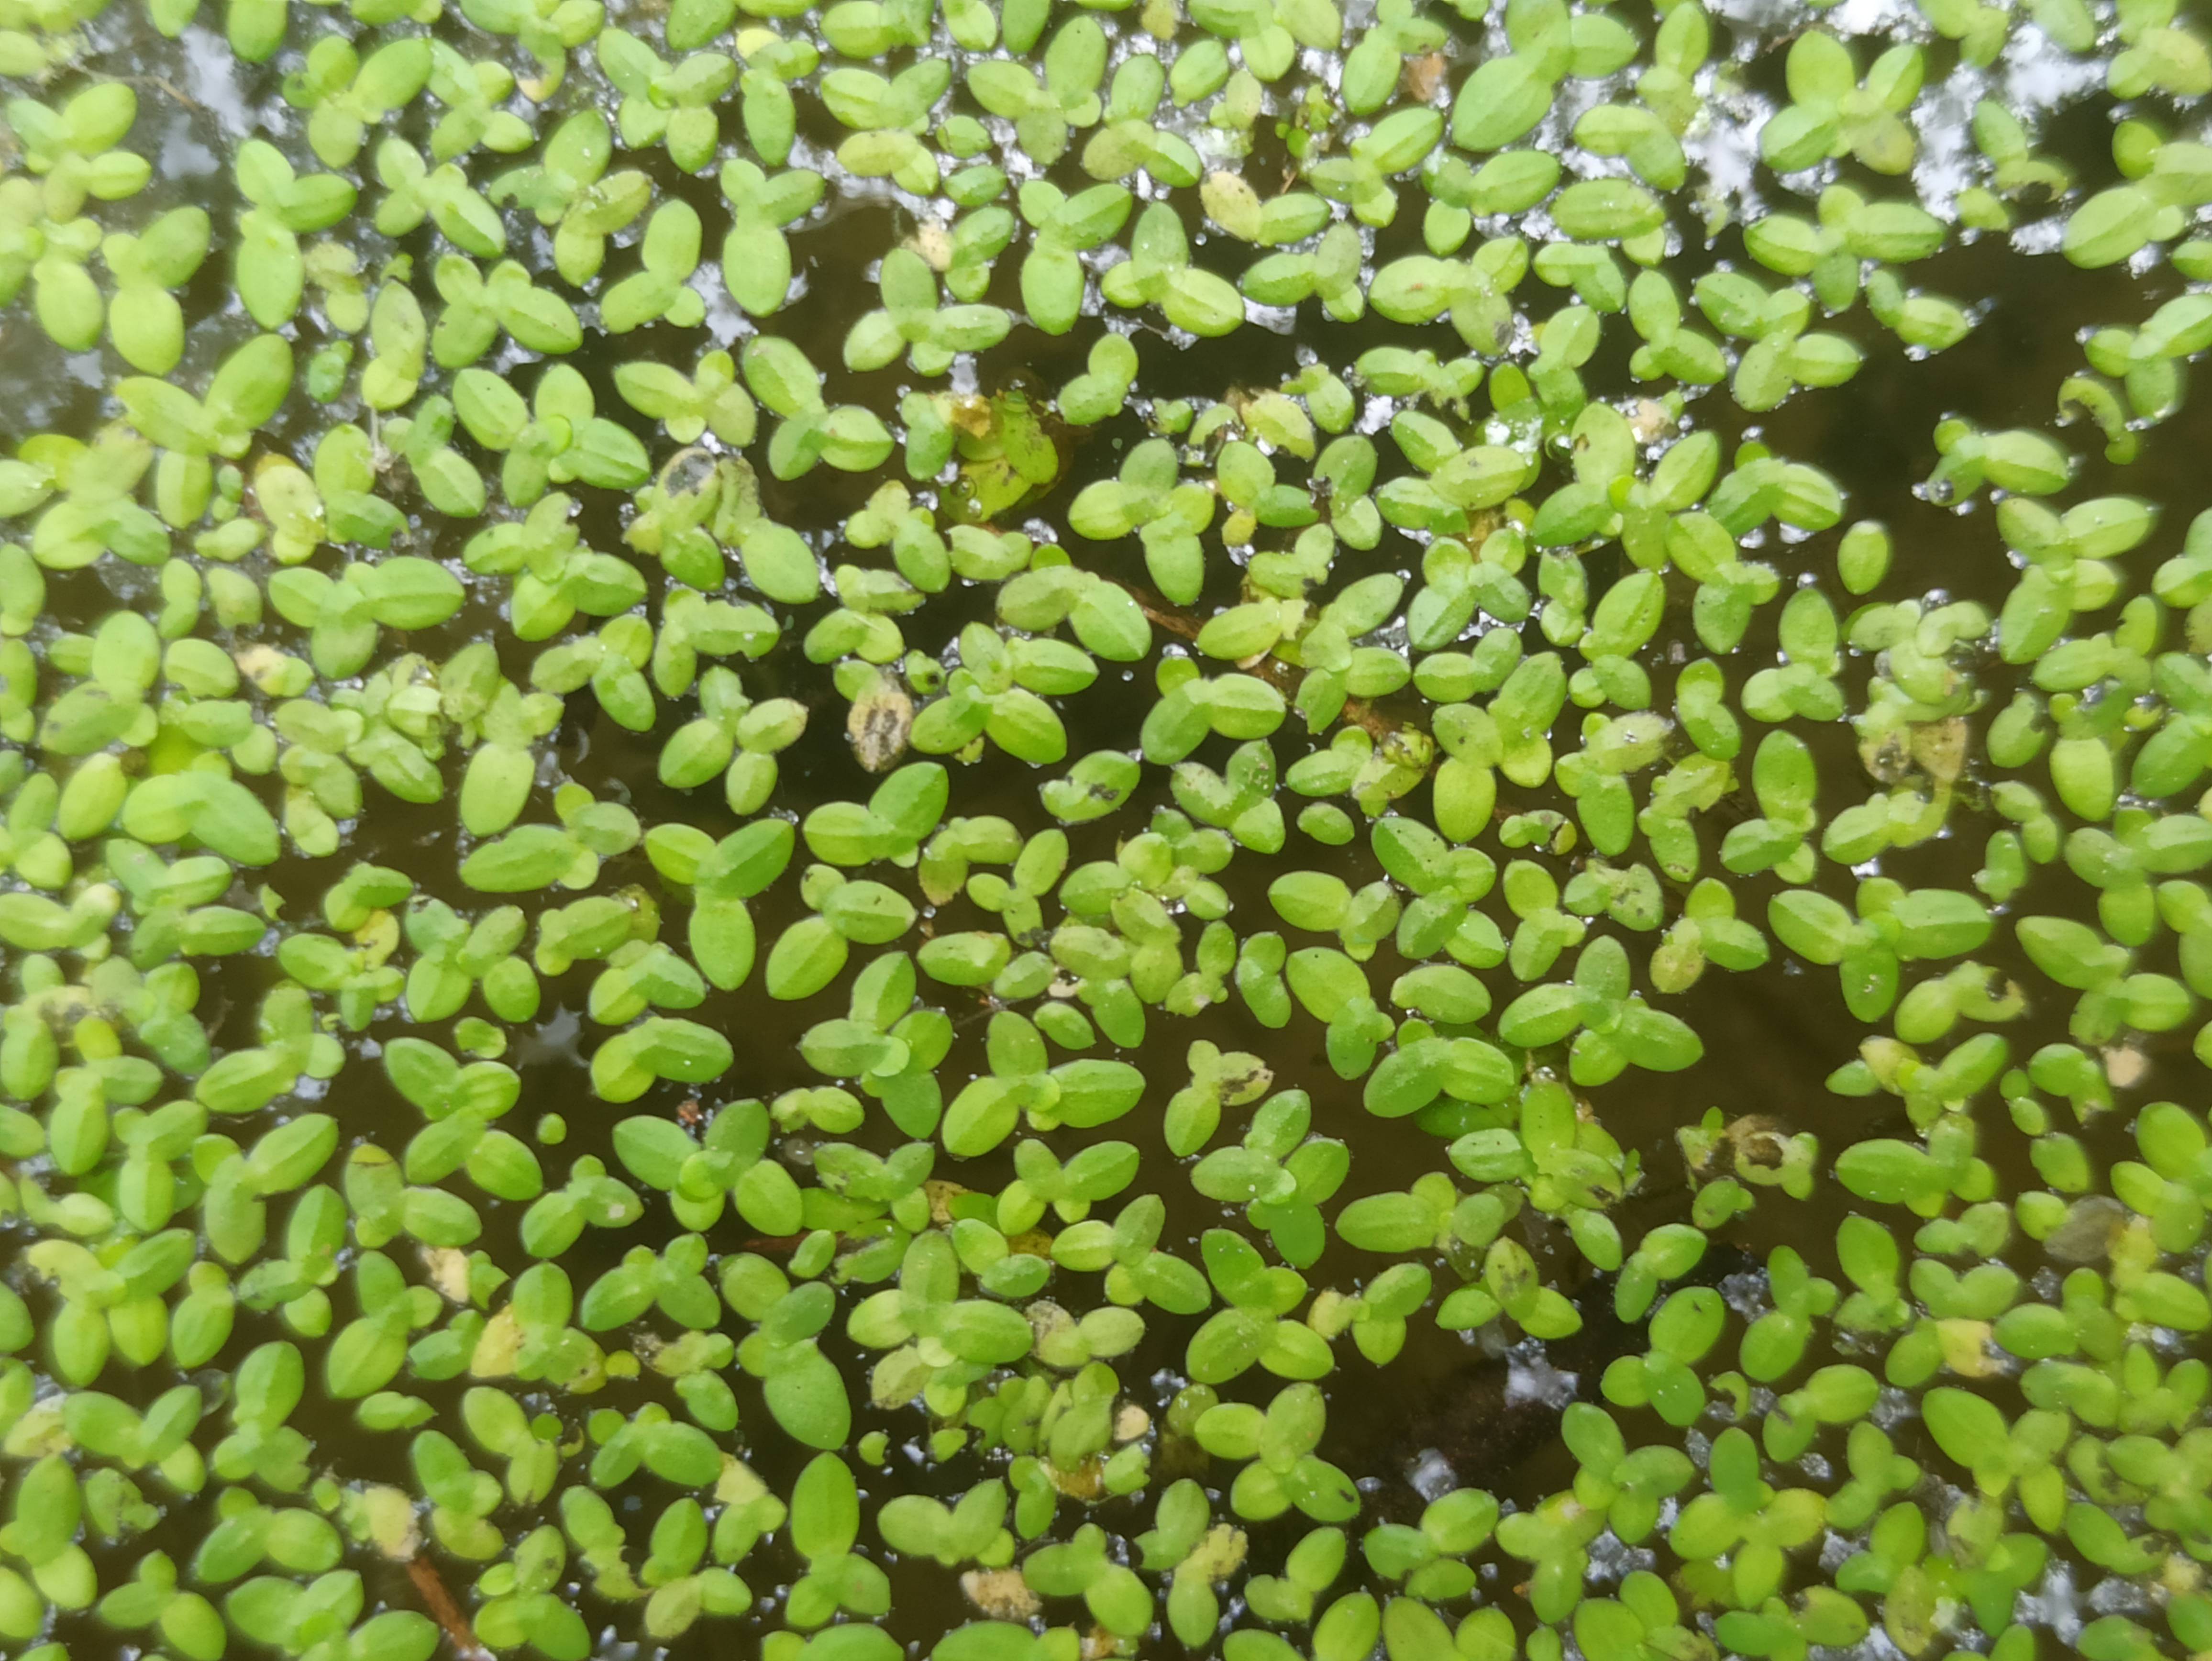
Species: Common Duckweeds (Lemna minor)